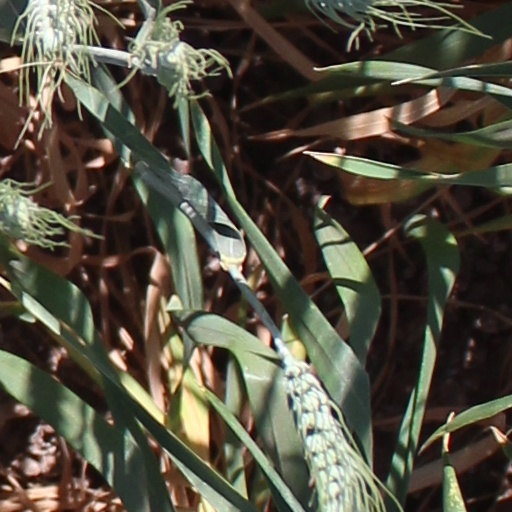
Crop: wheat